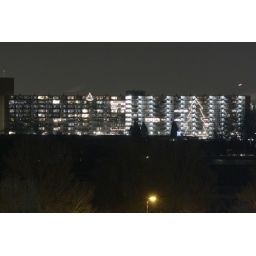
Interesting giant chistmas tree made out of lights on a building and allot of decorations in all the apartments.